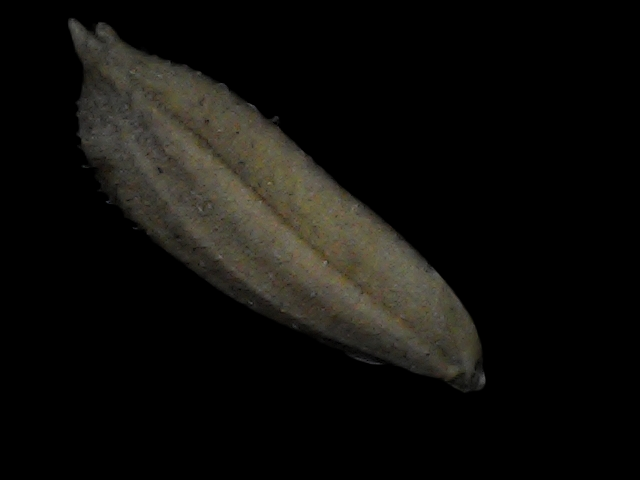
Rice variety: Bd72